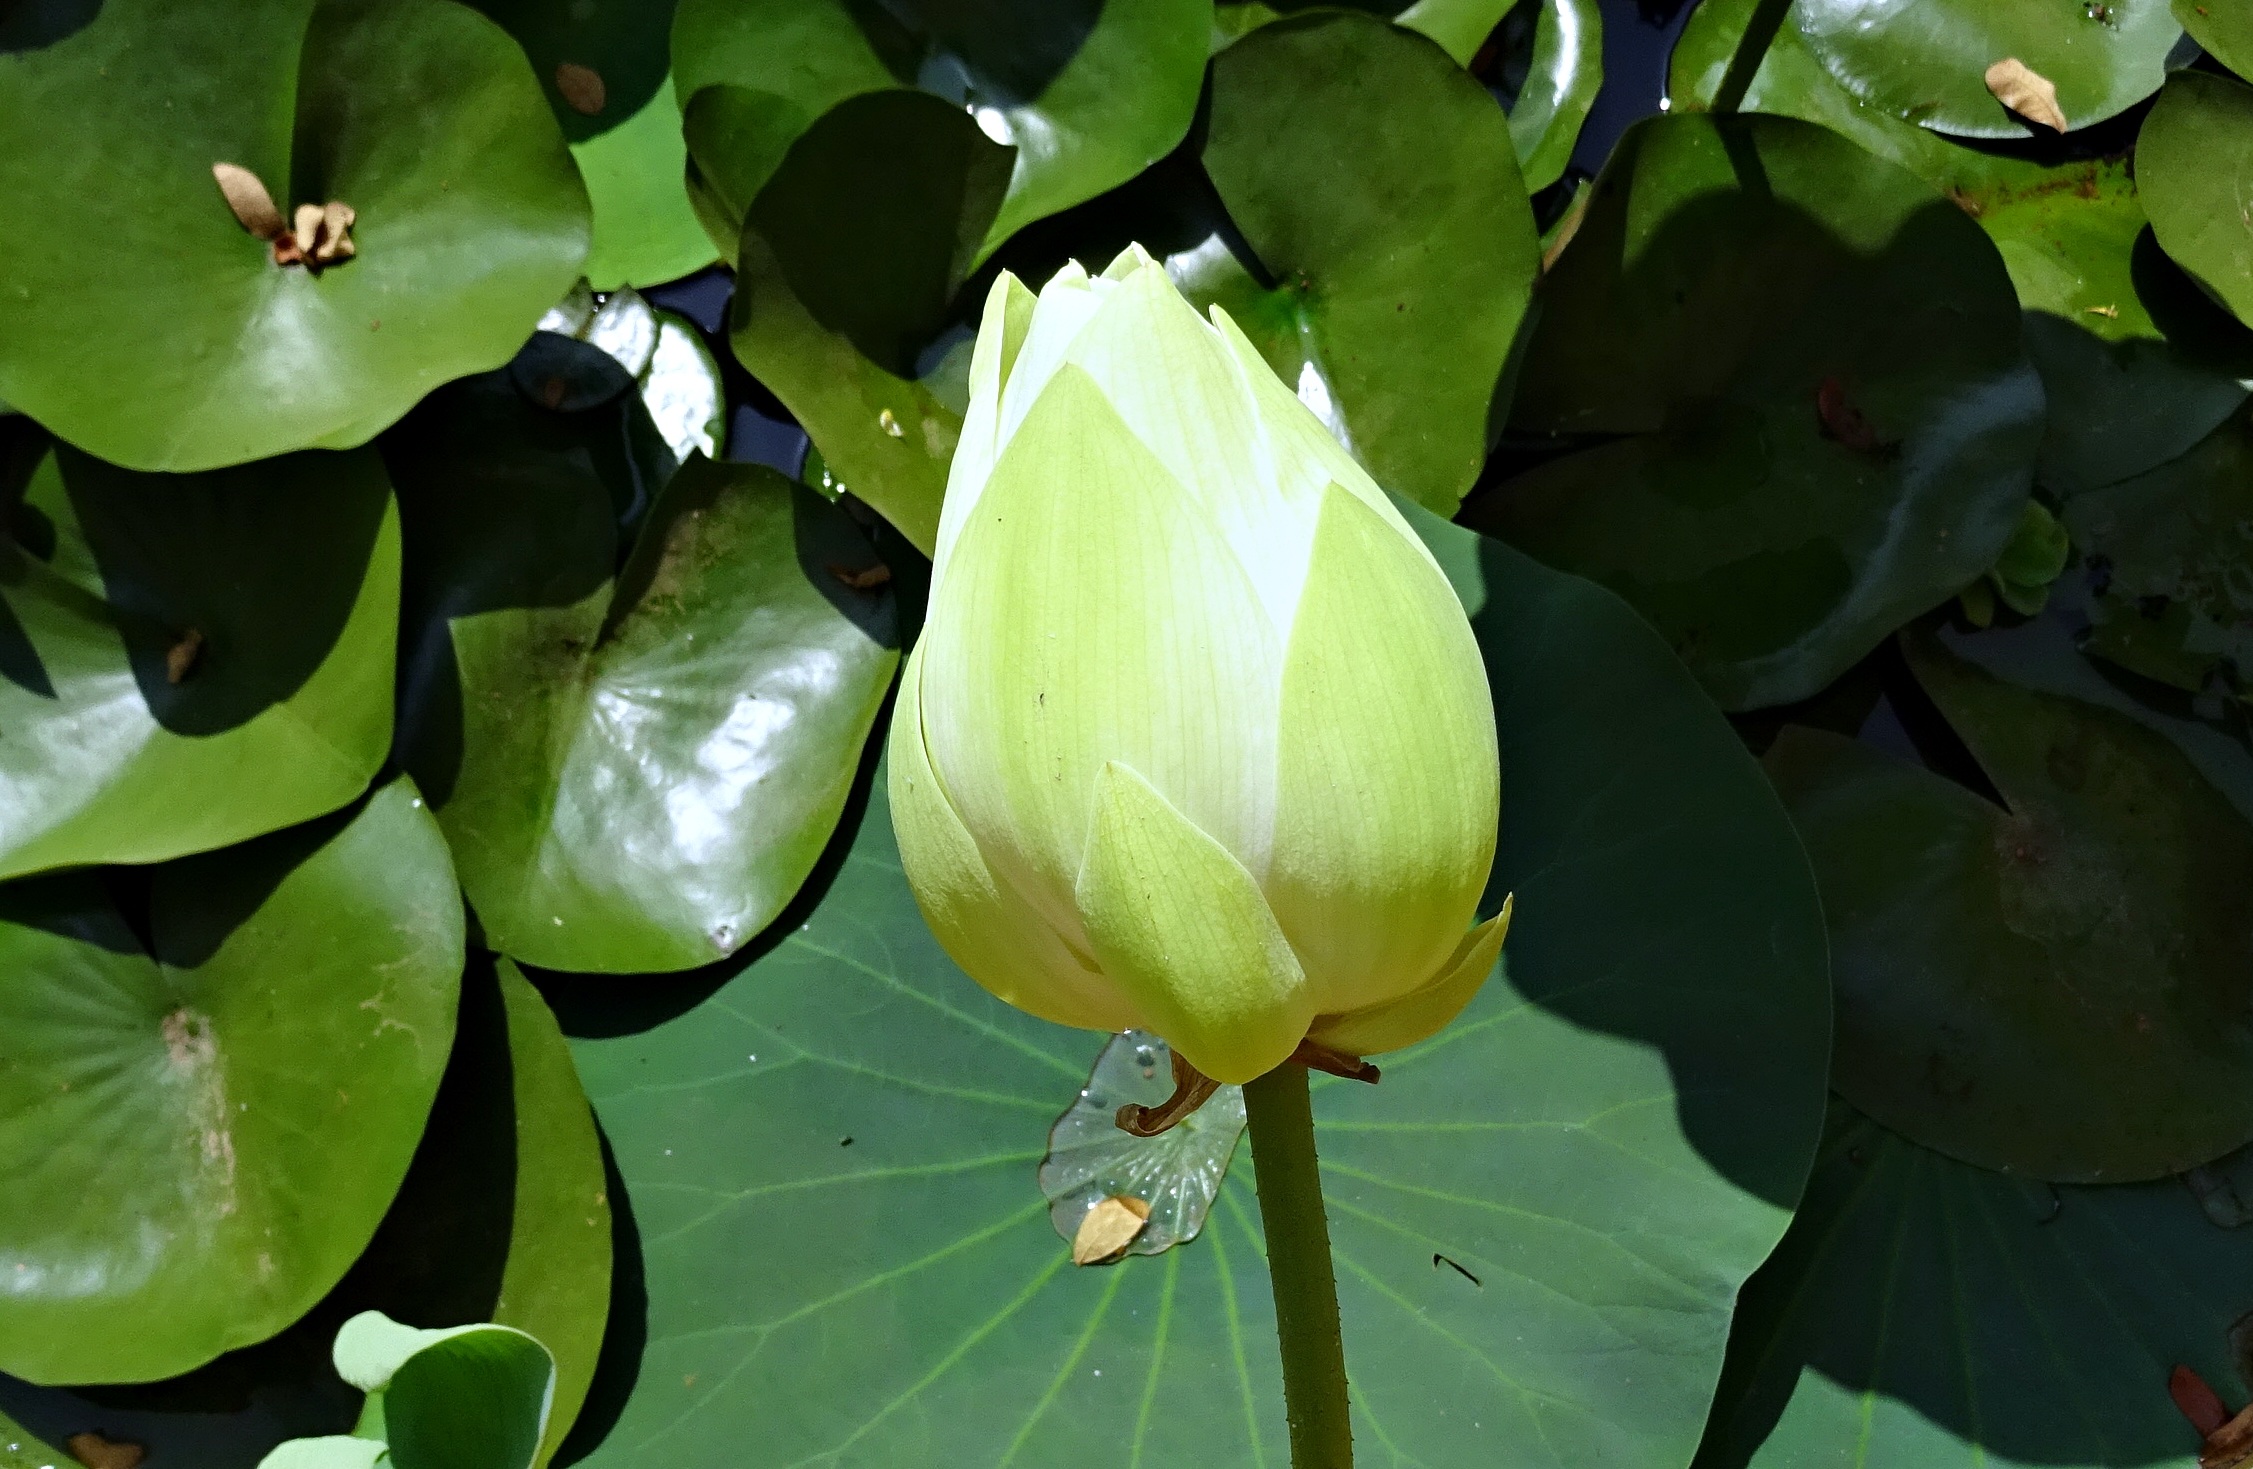
tree, nature, blossom, plant, white, leaf, flower, petal, green, tropical, botany, aquatic, nelumbo nucifera, indian lotus, sacred lotus, aquatic plant, dharwad, flora, lotus, india, bud, macro photography, karnataka, flowering plant, plant stem, land plant, lotus family, proteales